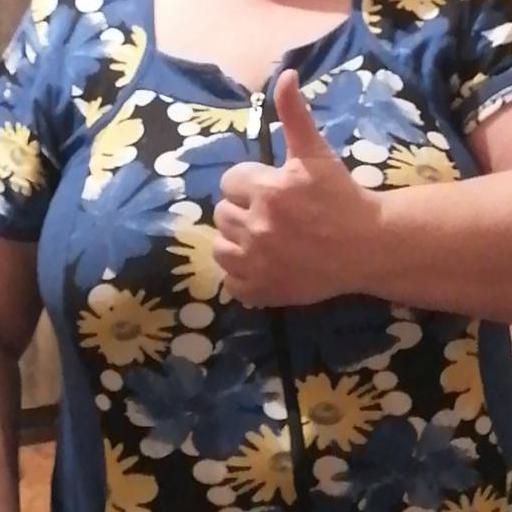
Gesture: like